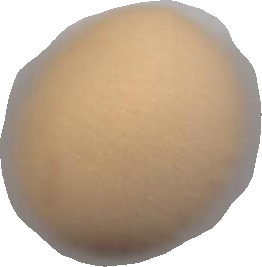
Variety: Grobogan